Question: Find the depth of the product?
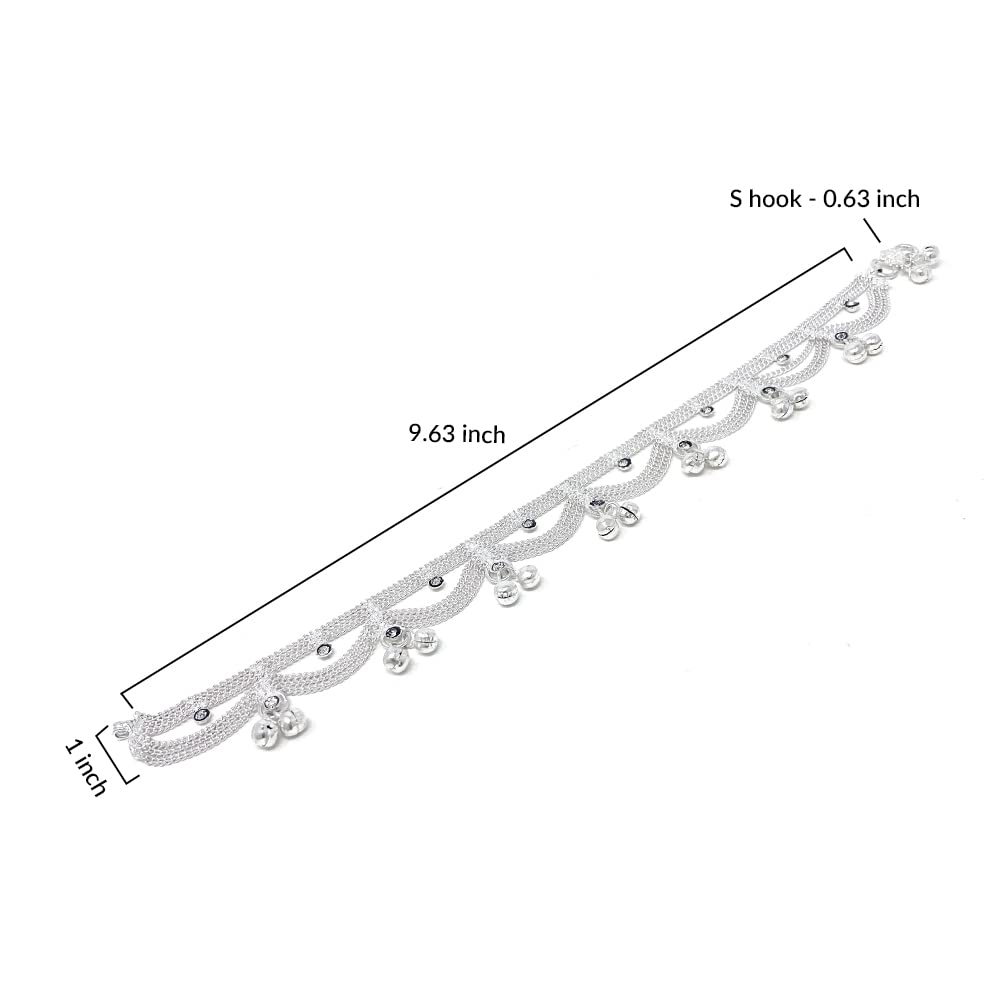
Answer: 9.63 inch